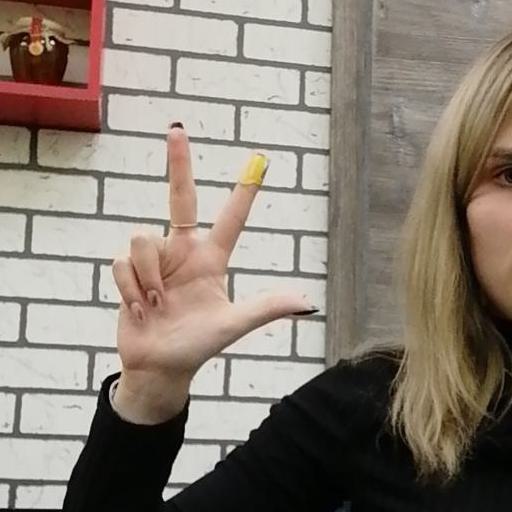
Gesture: three2